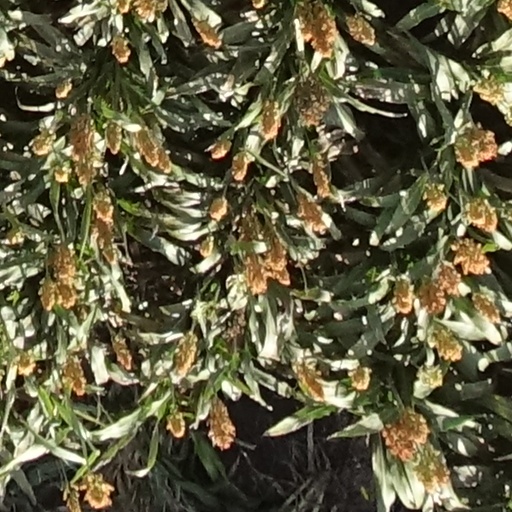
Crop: sorghum